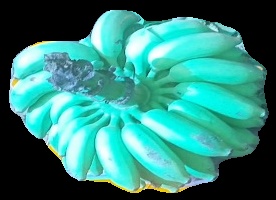
Variety: elakki-bale
Grade: grade2